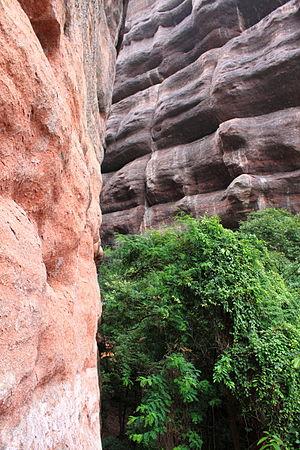
Les monts Danxia se trouvent sur le territoire de la ville-préfecture de Shaoguan au nord de la province chinoise du Guangdong. Les falaises rouges et abruptes des monts ont donné leur nom à un type de relief, le relief Danxia.